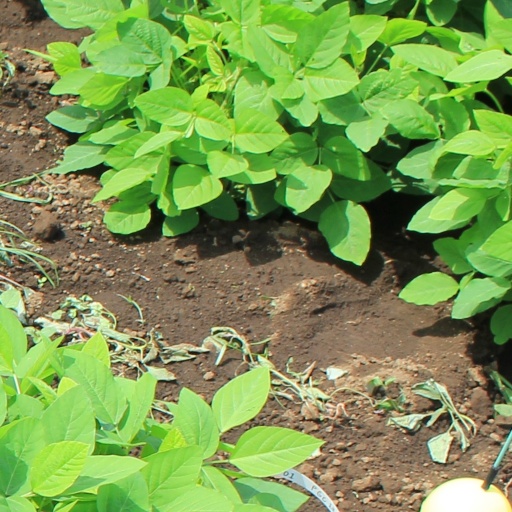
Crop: soybean